Code of Vengeance

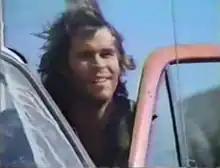
Charles Taylor as Dalton in the 1985 "Code of Vengeance" television movie

In this second pilot, Dalton is a "mysterious stranger" who arrives in a small town in Arizona where he meets Nadine Flowers, a young mother (played by Erin Gray), her son A.J. (Chad Allen), and her mother Ione (Lenka Peterson). Nadine hires Dalton to complete an addition to her house left undone after her brother disappeared while hunting. When the brother turns up dead under suspicious circumstances, Dalton investigates then sets out to avenge the brother's murder. This act of justice entangles him in a conflict between warring rival drug smugglers and gun runners along the border between Arizona and Mexico. Other prominent cast members included Charles Haid as "Jim Blanton", Keenan Wynn as "Willis", Randall "Tex" Cobb as "Willard Singleton", and Joe Dorsey as "Chief Milford Carsworth". In a nod to the show's origins, Keenan Wynn's character is shown watching a "Knight Rider" episode, with KITT's voice clearly audible, as armed thugs surround his home. The teleplay was written by Robert Foster with Duke Callaghan and Thomas Del Ruth splitting cinematography duties under director Rick Rosenthal. Robert Foster served as executive producer and the pilot was produced by Universal Television.